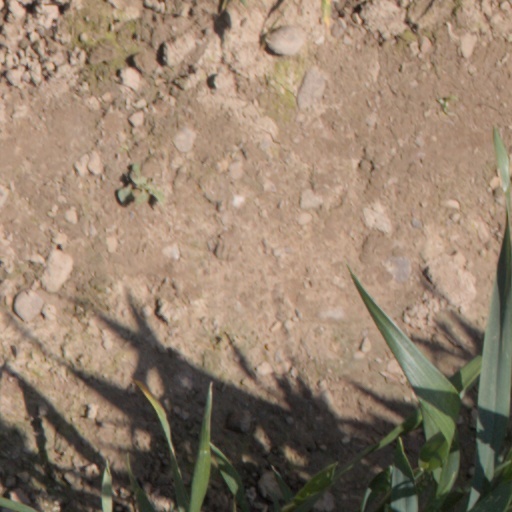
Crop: wheat